The Gardener's Son (screenplay)

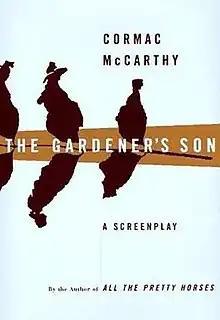
First edition hardcover

The Gardener's Son: A Screenplay is the print screenplay for the 1977 television film of the same name, written by Cormac McCarthy. The book was first published in September 1996 by Ecco Press. Based on an 1876 murder case in the mill town of Graniteville, South Carolina, the story follows Robert McEvoy—an embittered young man whose father works as a gardener for the mill-owning Gregg family—as a chain of events lead to his killing of James Gregg and an ensuing trial.